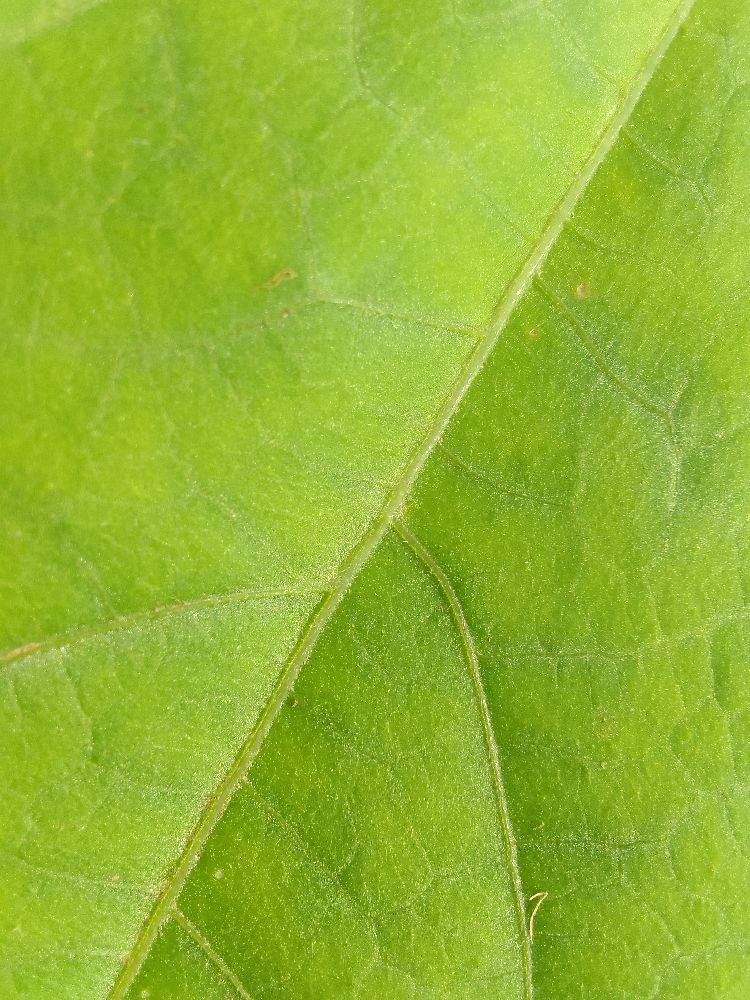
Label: healthy